The Ultimate Winner

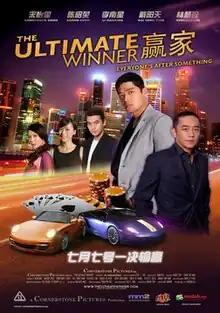
Malaysian theatrical release poster

The Ultimate Winner is a 2011 Singaporean Christian drama film directed by and starring Li Nanxing in his directorial debut. The film also stars Constance Song, Rebecca Lim, Chen Chao-jung and Dai Xiangyu. The film revolves around the struggles of a habitual gambler who is drawn into a life of pain by his gambling addiction. However, he is brought to a realisation through his religious wife and turns over a new leaf.